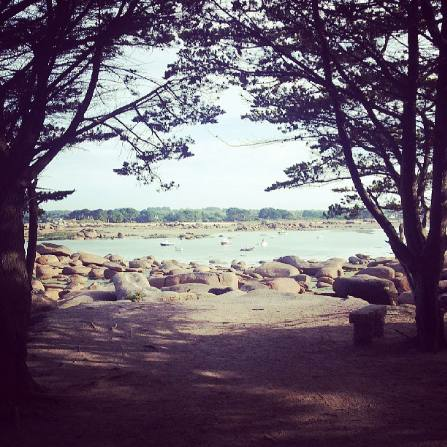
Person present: No